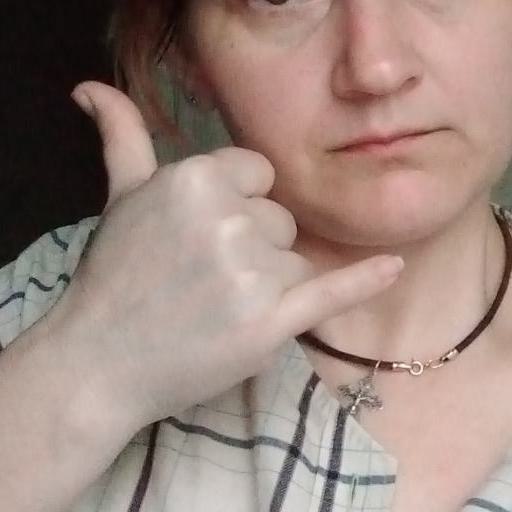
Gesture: call